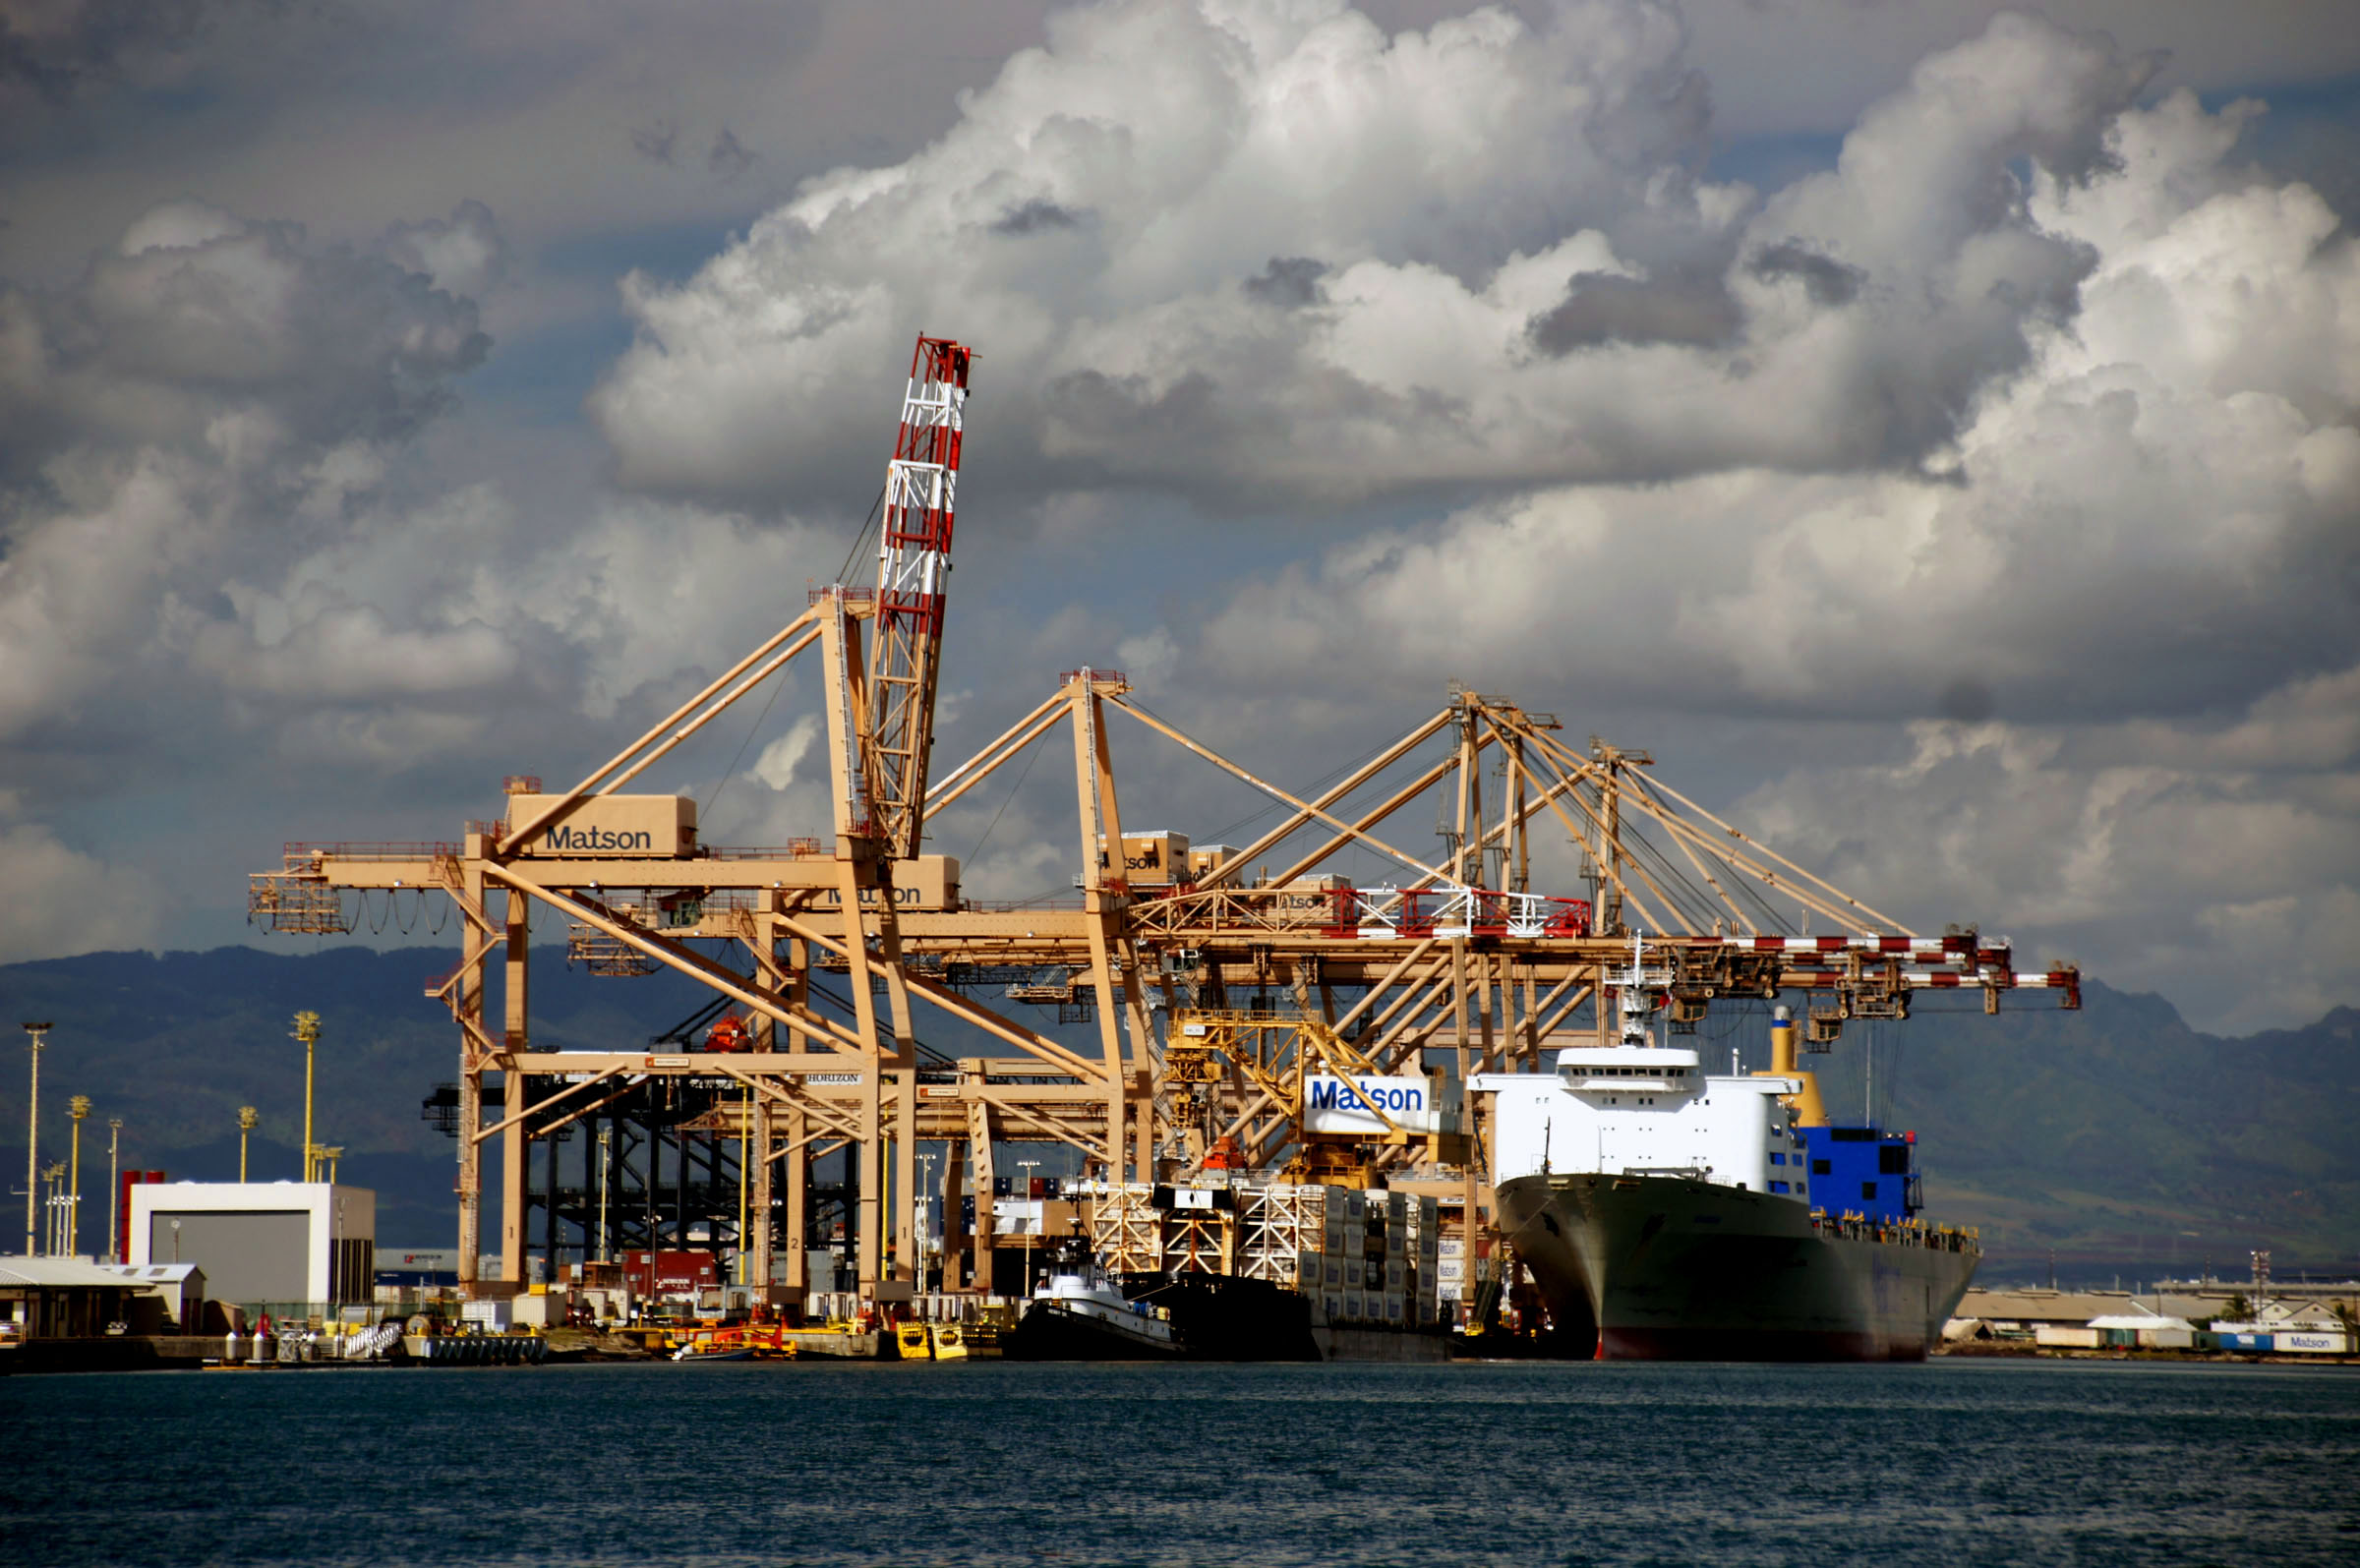
sea, coast, ocean, dock, boat, ship, transport, vehicle, harbor, harbour, port, hawaii, waterfront, boats, cranes, shipping, derrick, sonyalpha, pacificisland, pacificislands, dockside, watercraft, sonydslra580, honolulu, tamron18270mmpzd, container ship, honoluluharbor, kulolia, keawaokou, shipsloading, freight transport, offshore drilling